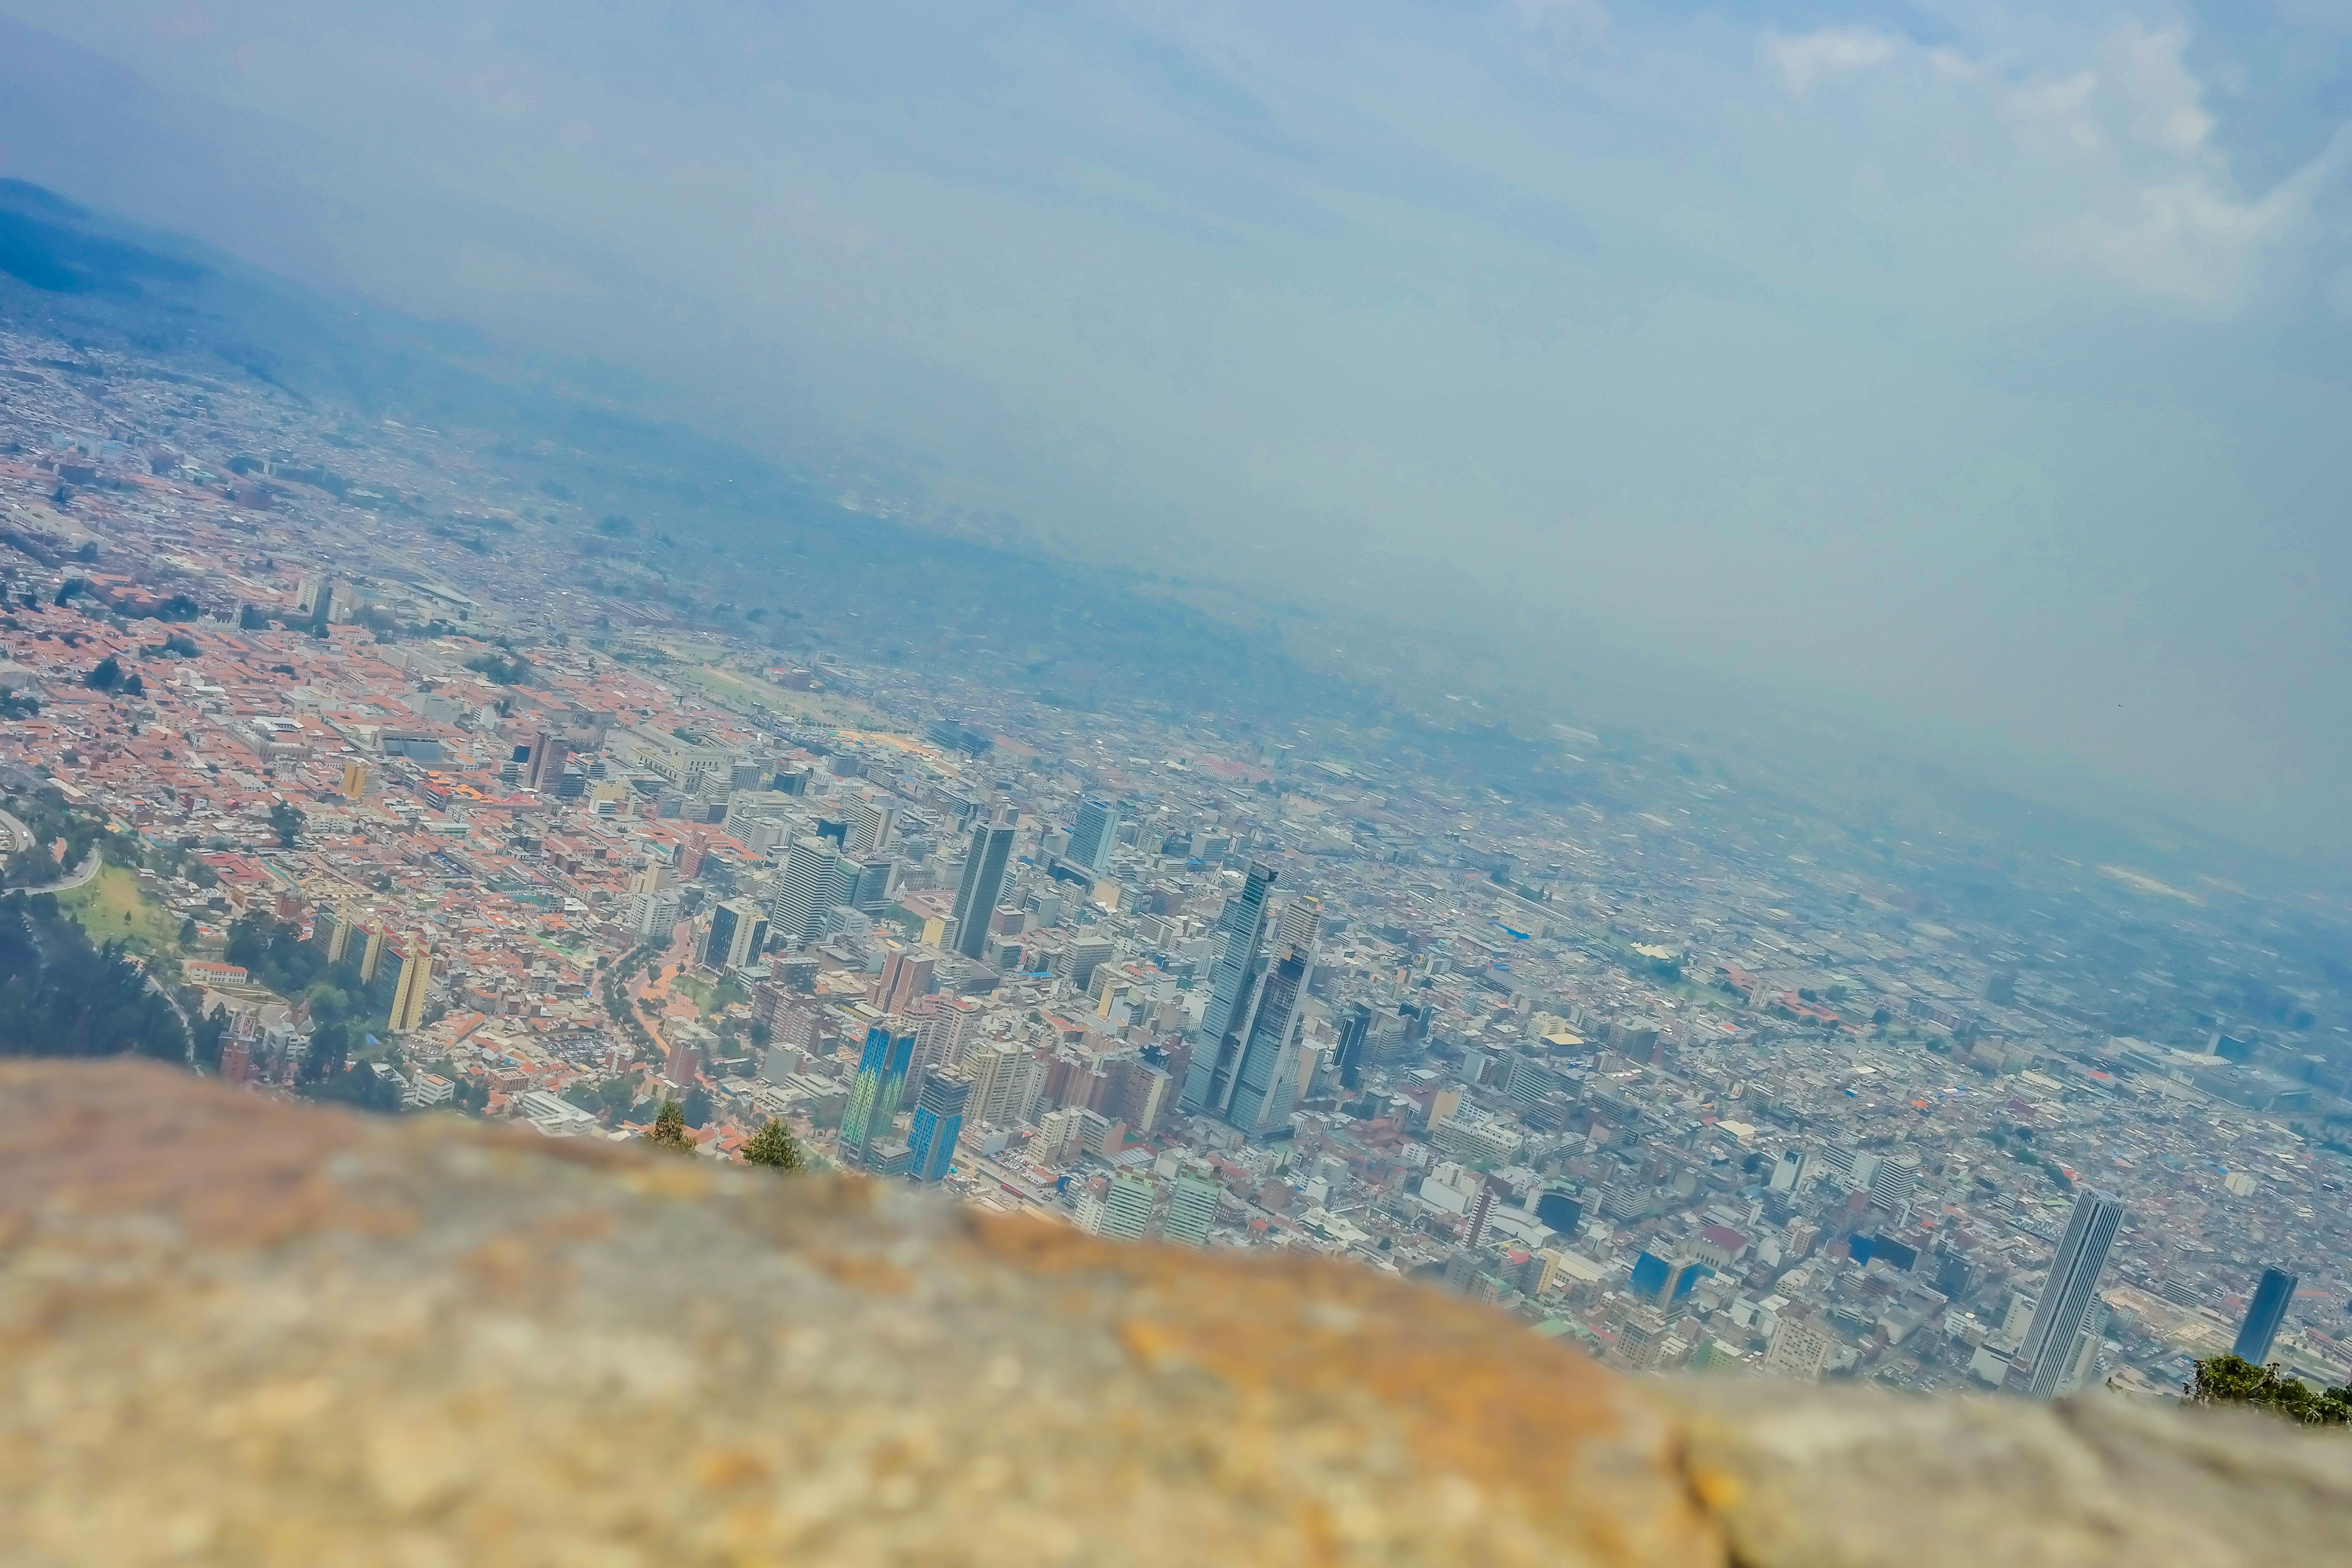
landscape, sea, coast, rock, horizon, mountain, cloud, sky, photography, sunlight, morning, hill, mountain range, cliff, flight, terrain, summit, landform, aerial photography, geographical feature, atmospheric phenomenon, atmosphere of earth, mountainous landforms